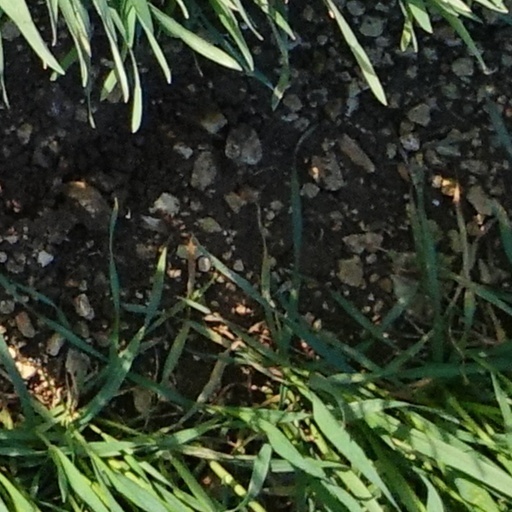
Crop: wheat